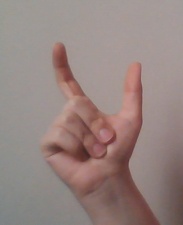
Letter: nun